Jean-Jacques Hauer

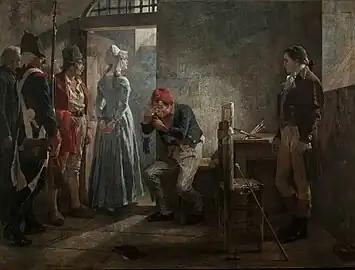
Charlotte Corday being conducted to her execution. By Arturo Michelena, 1889. The painter Hauer stands at the right

Jean-Jacques Hauer or Johann Jakob Hauer (10 March 1751 – 3 June 1829) was a German painter active in France. Hauer is known to have painted the portrait of Charlotte Corday before her execution.